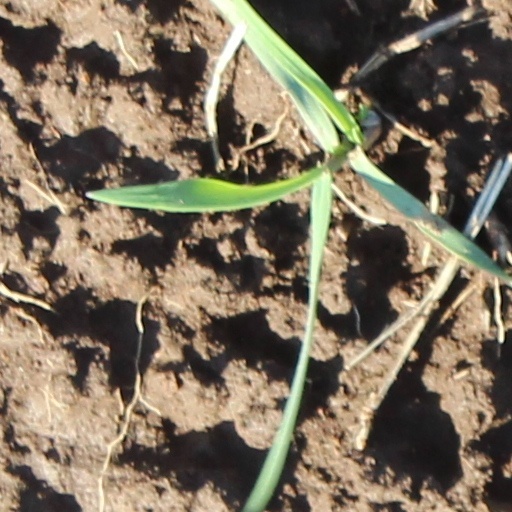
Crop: wheat